Center Park

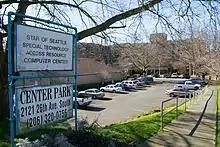
Center Park, Seattle

Center Park, located at 2121 26th Avenue South, is a subsidized mid-rise building complex located in the Mt. Baker neighborhood of Seattle, Washington, designed to provide living accommodation to physically or mentally challenged individuals and their caretakers. The apartments were built in the 1960s by Ida May Daly, a progressive woman with severe muscular dystrophy. She purchased an area of inexpensive land in the Rainier Valley neighborhood in south Seattle. Center Park is now managed and maintained by the Department of Housing and Urban Development and the Seattle Housing Authority.